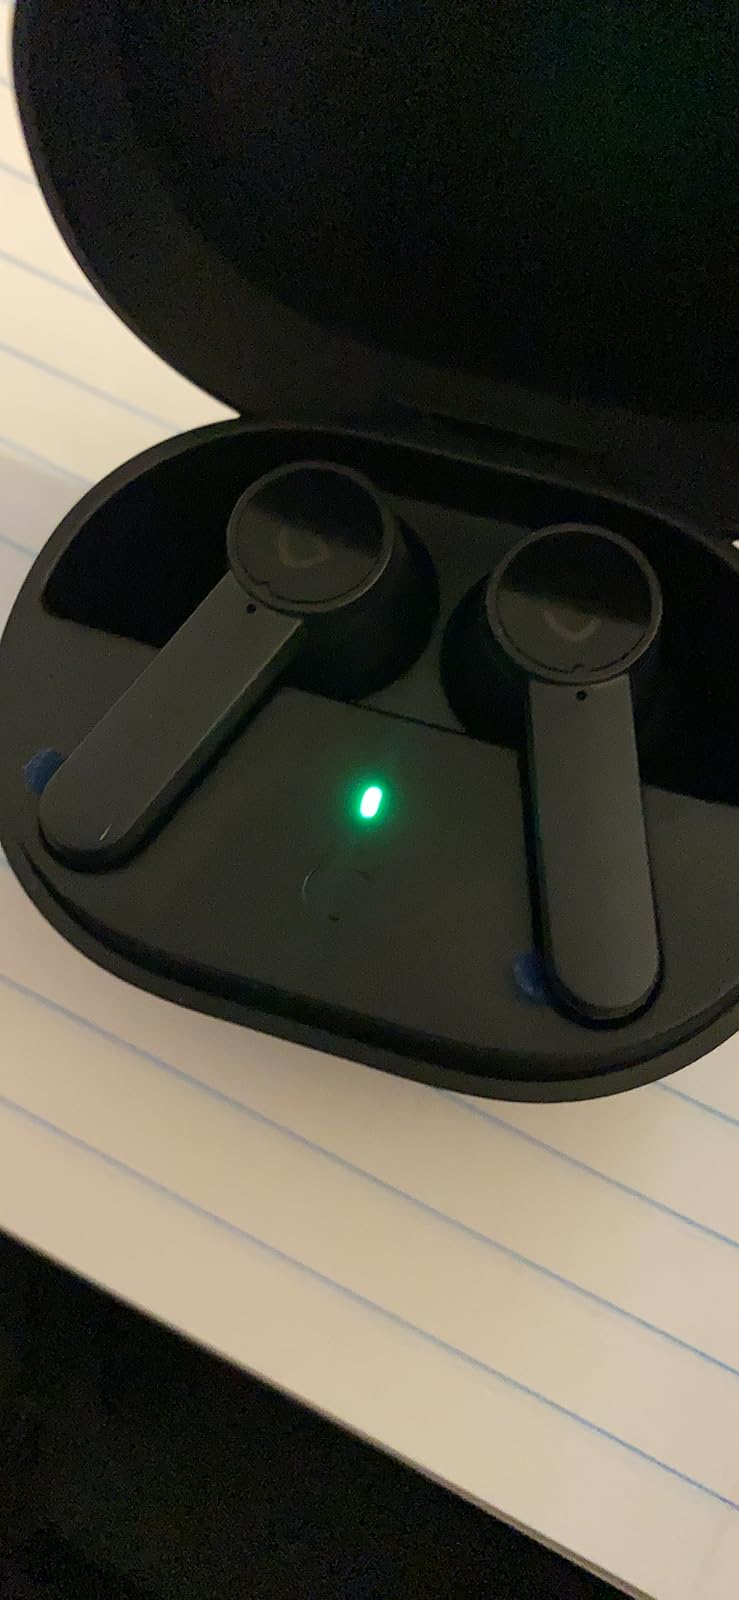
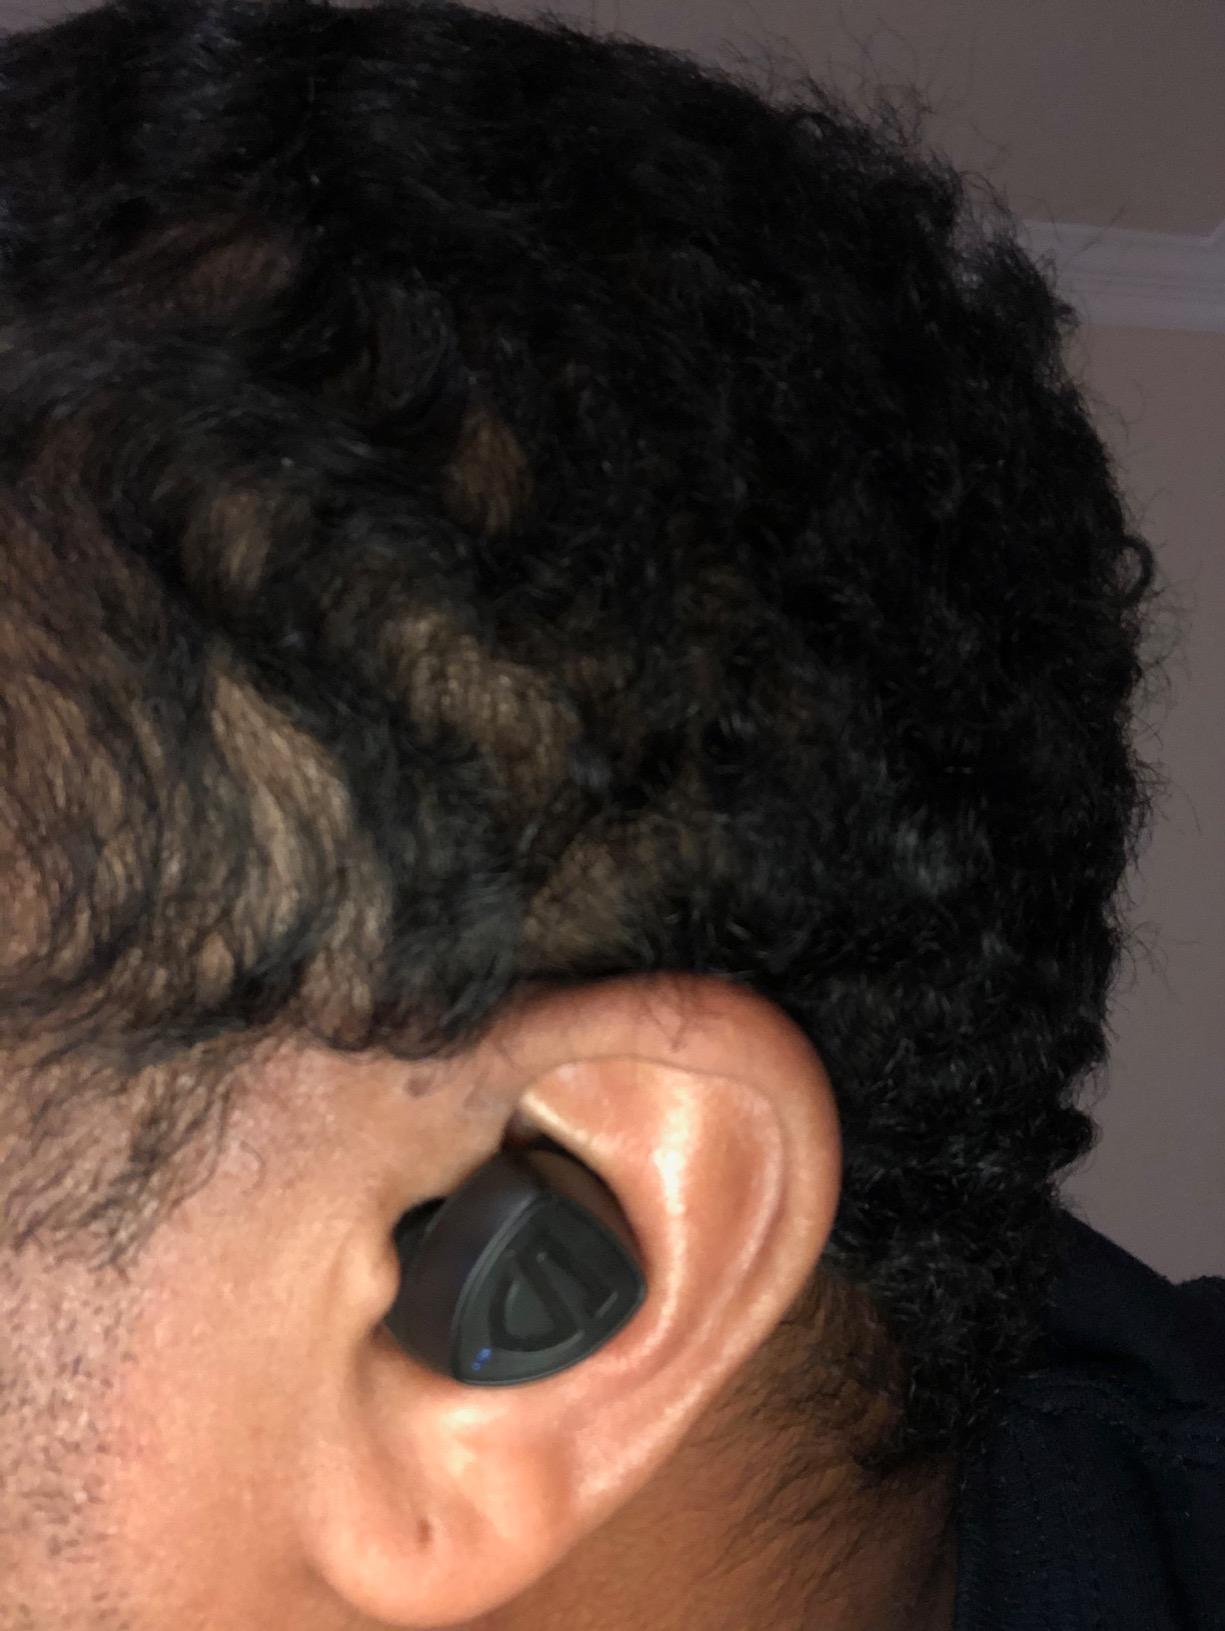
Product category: earbuds
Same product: no